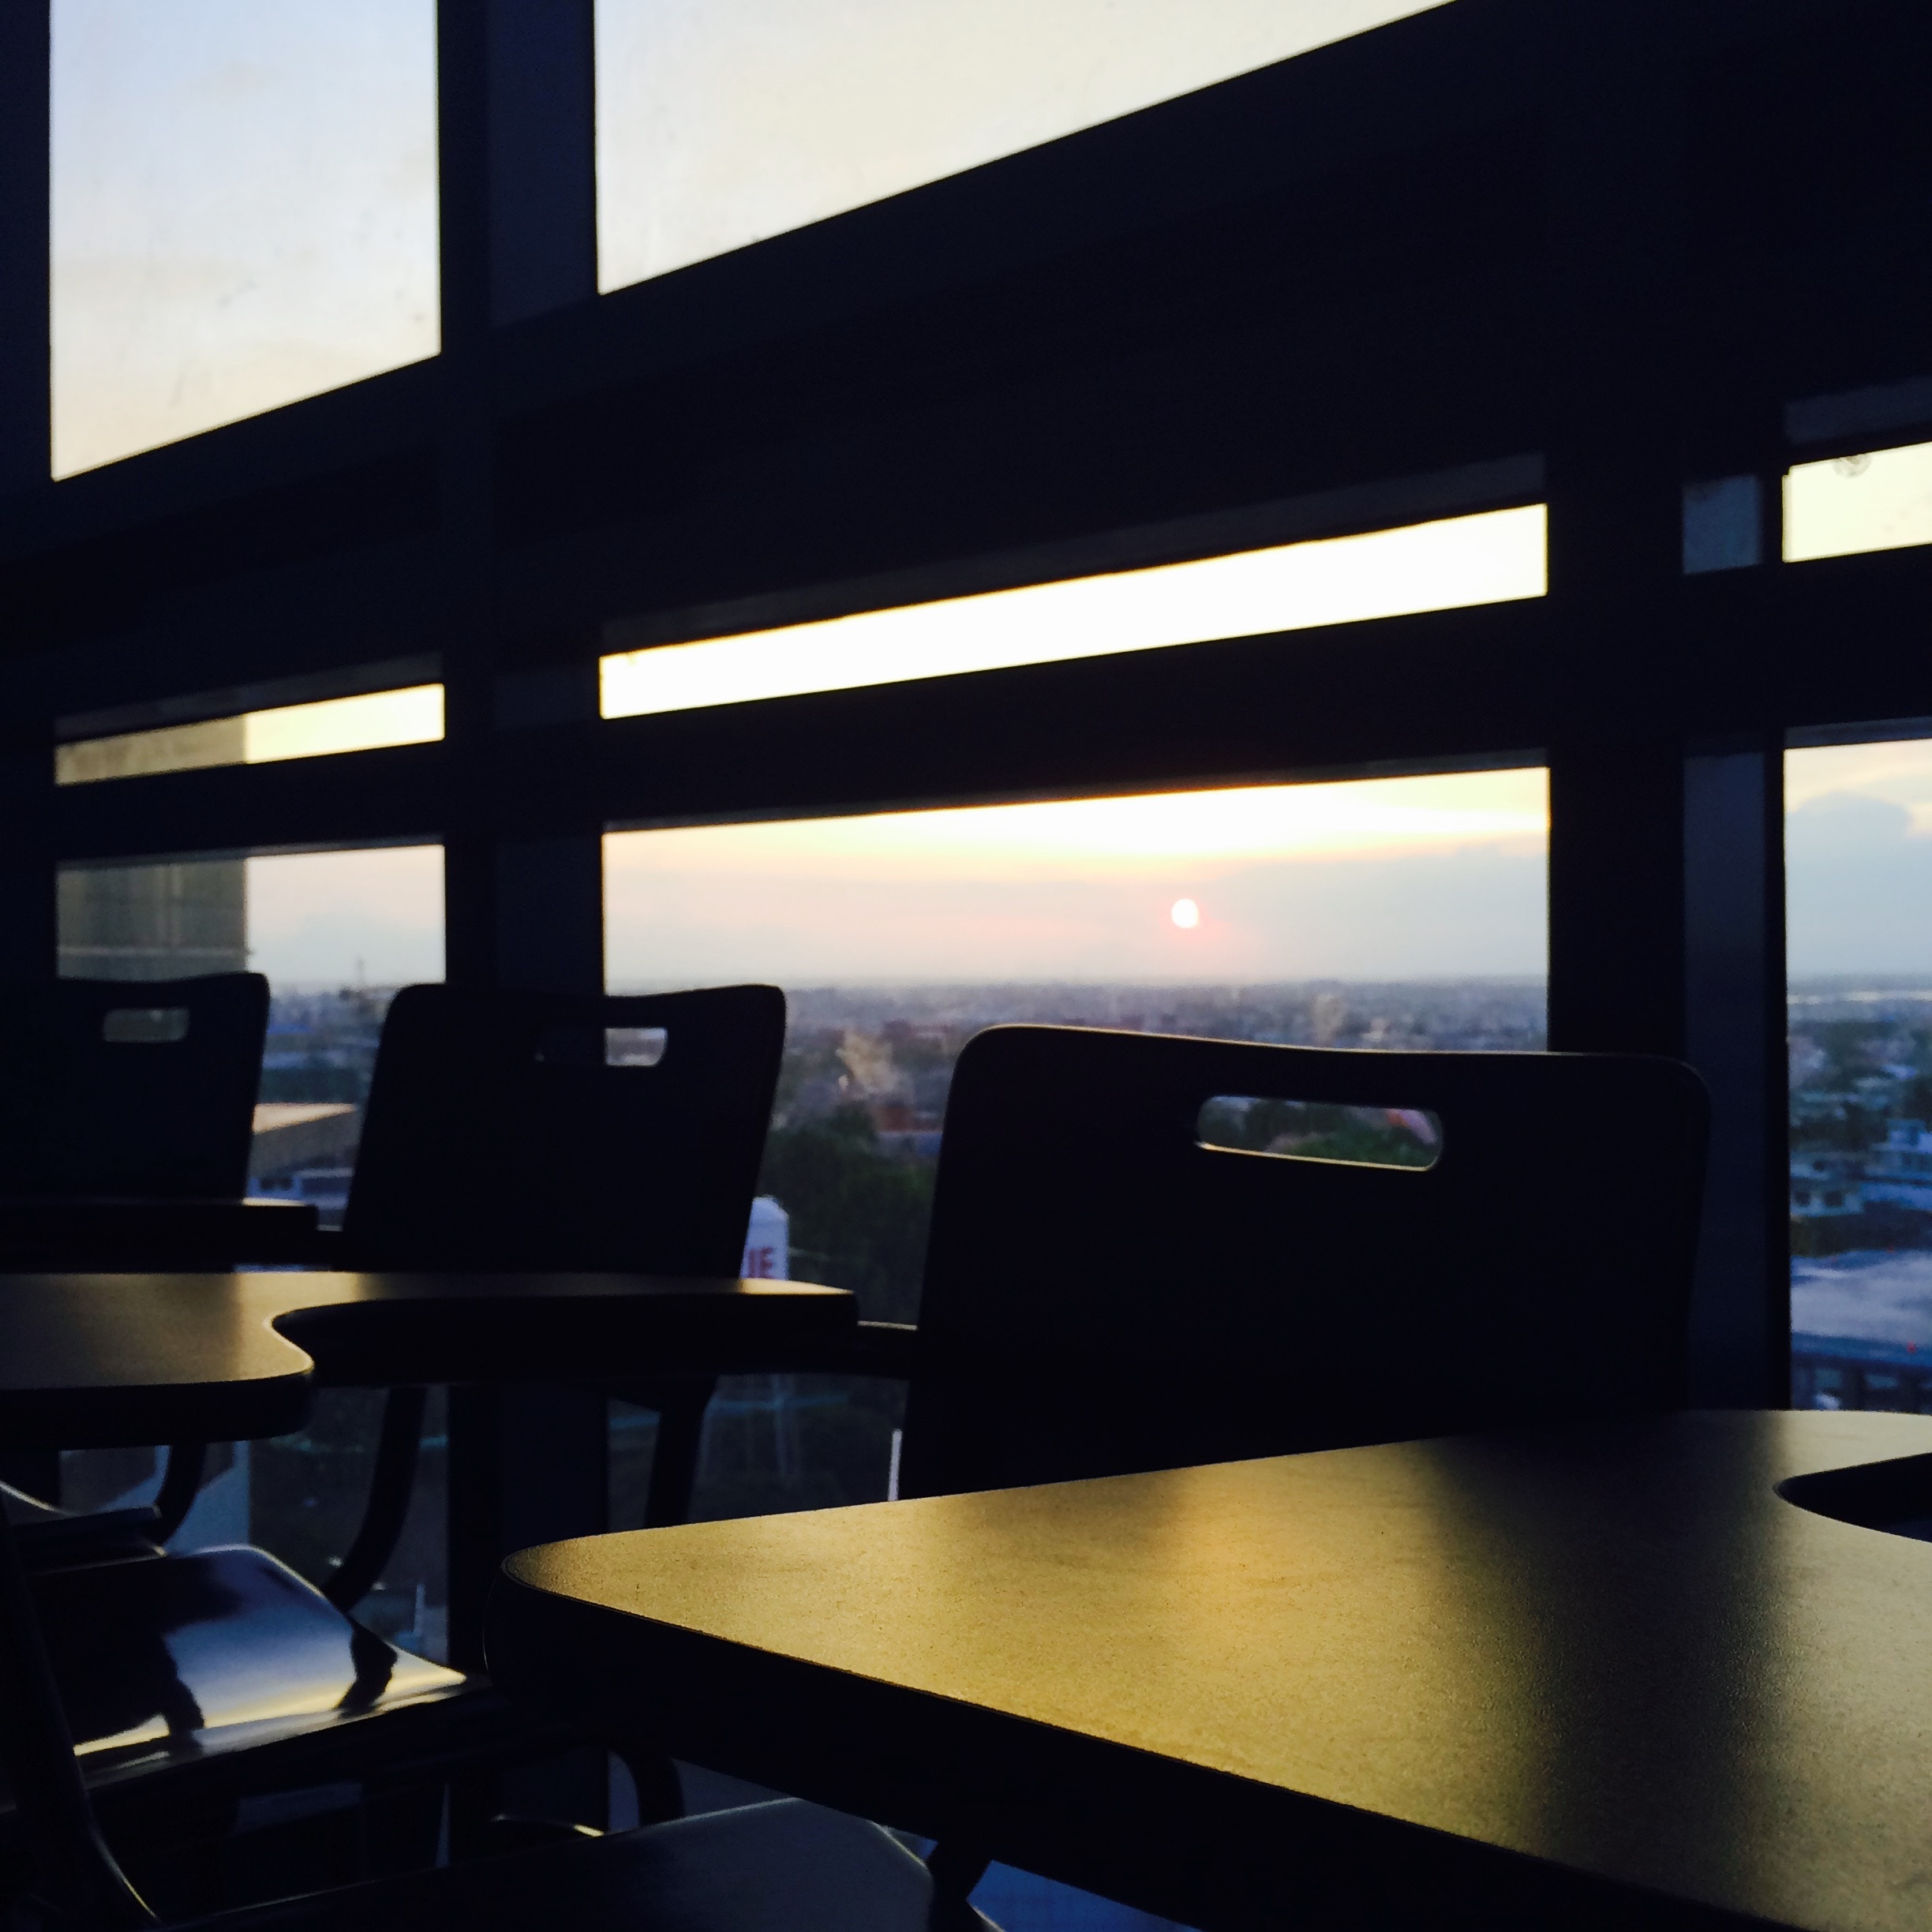
light, architecture, sunset, office, living room, room, lighting, arm chair, classroom, interior design, design, shape, headquarters, school chair, window covering